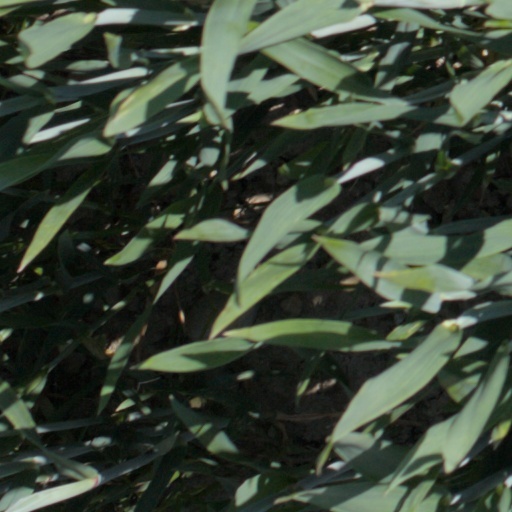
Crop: wheat